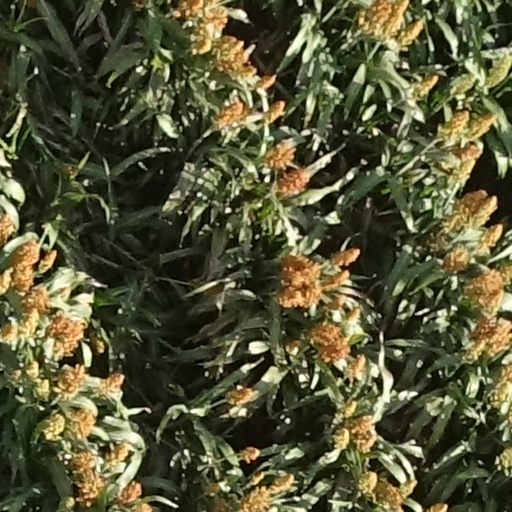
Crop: sorghum